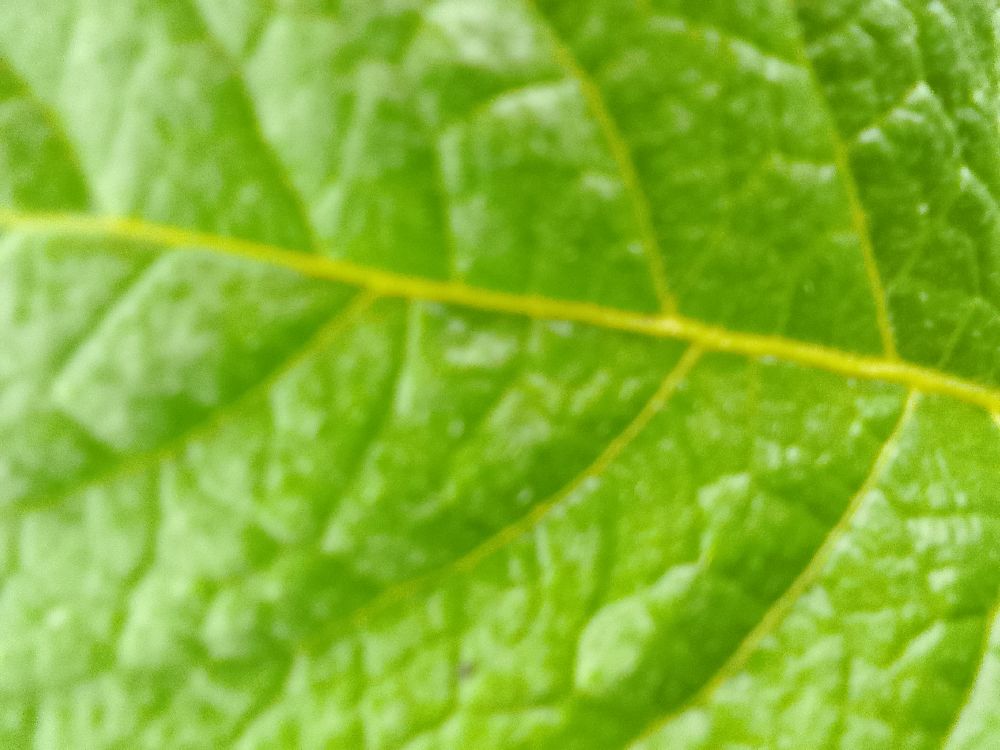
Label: Healthy